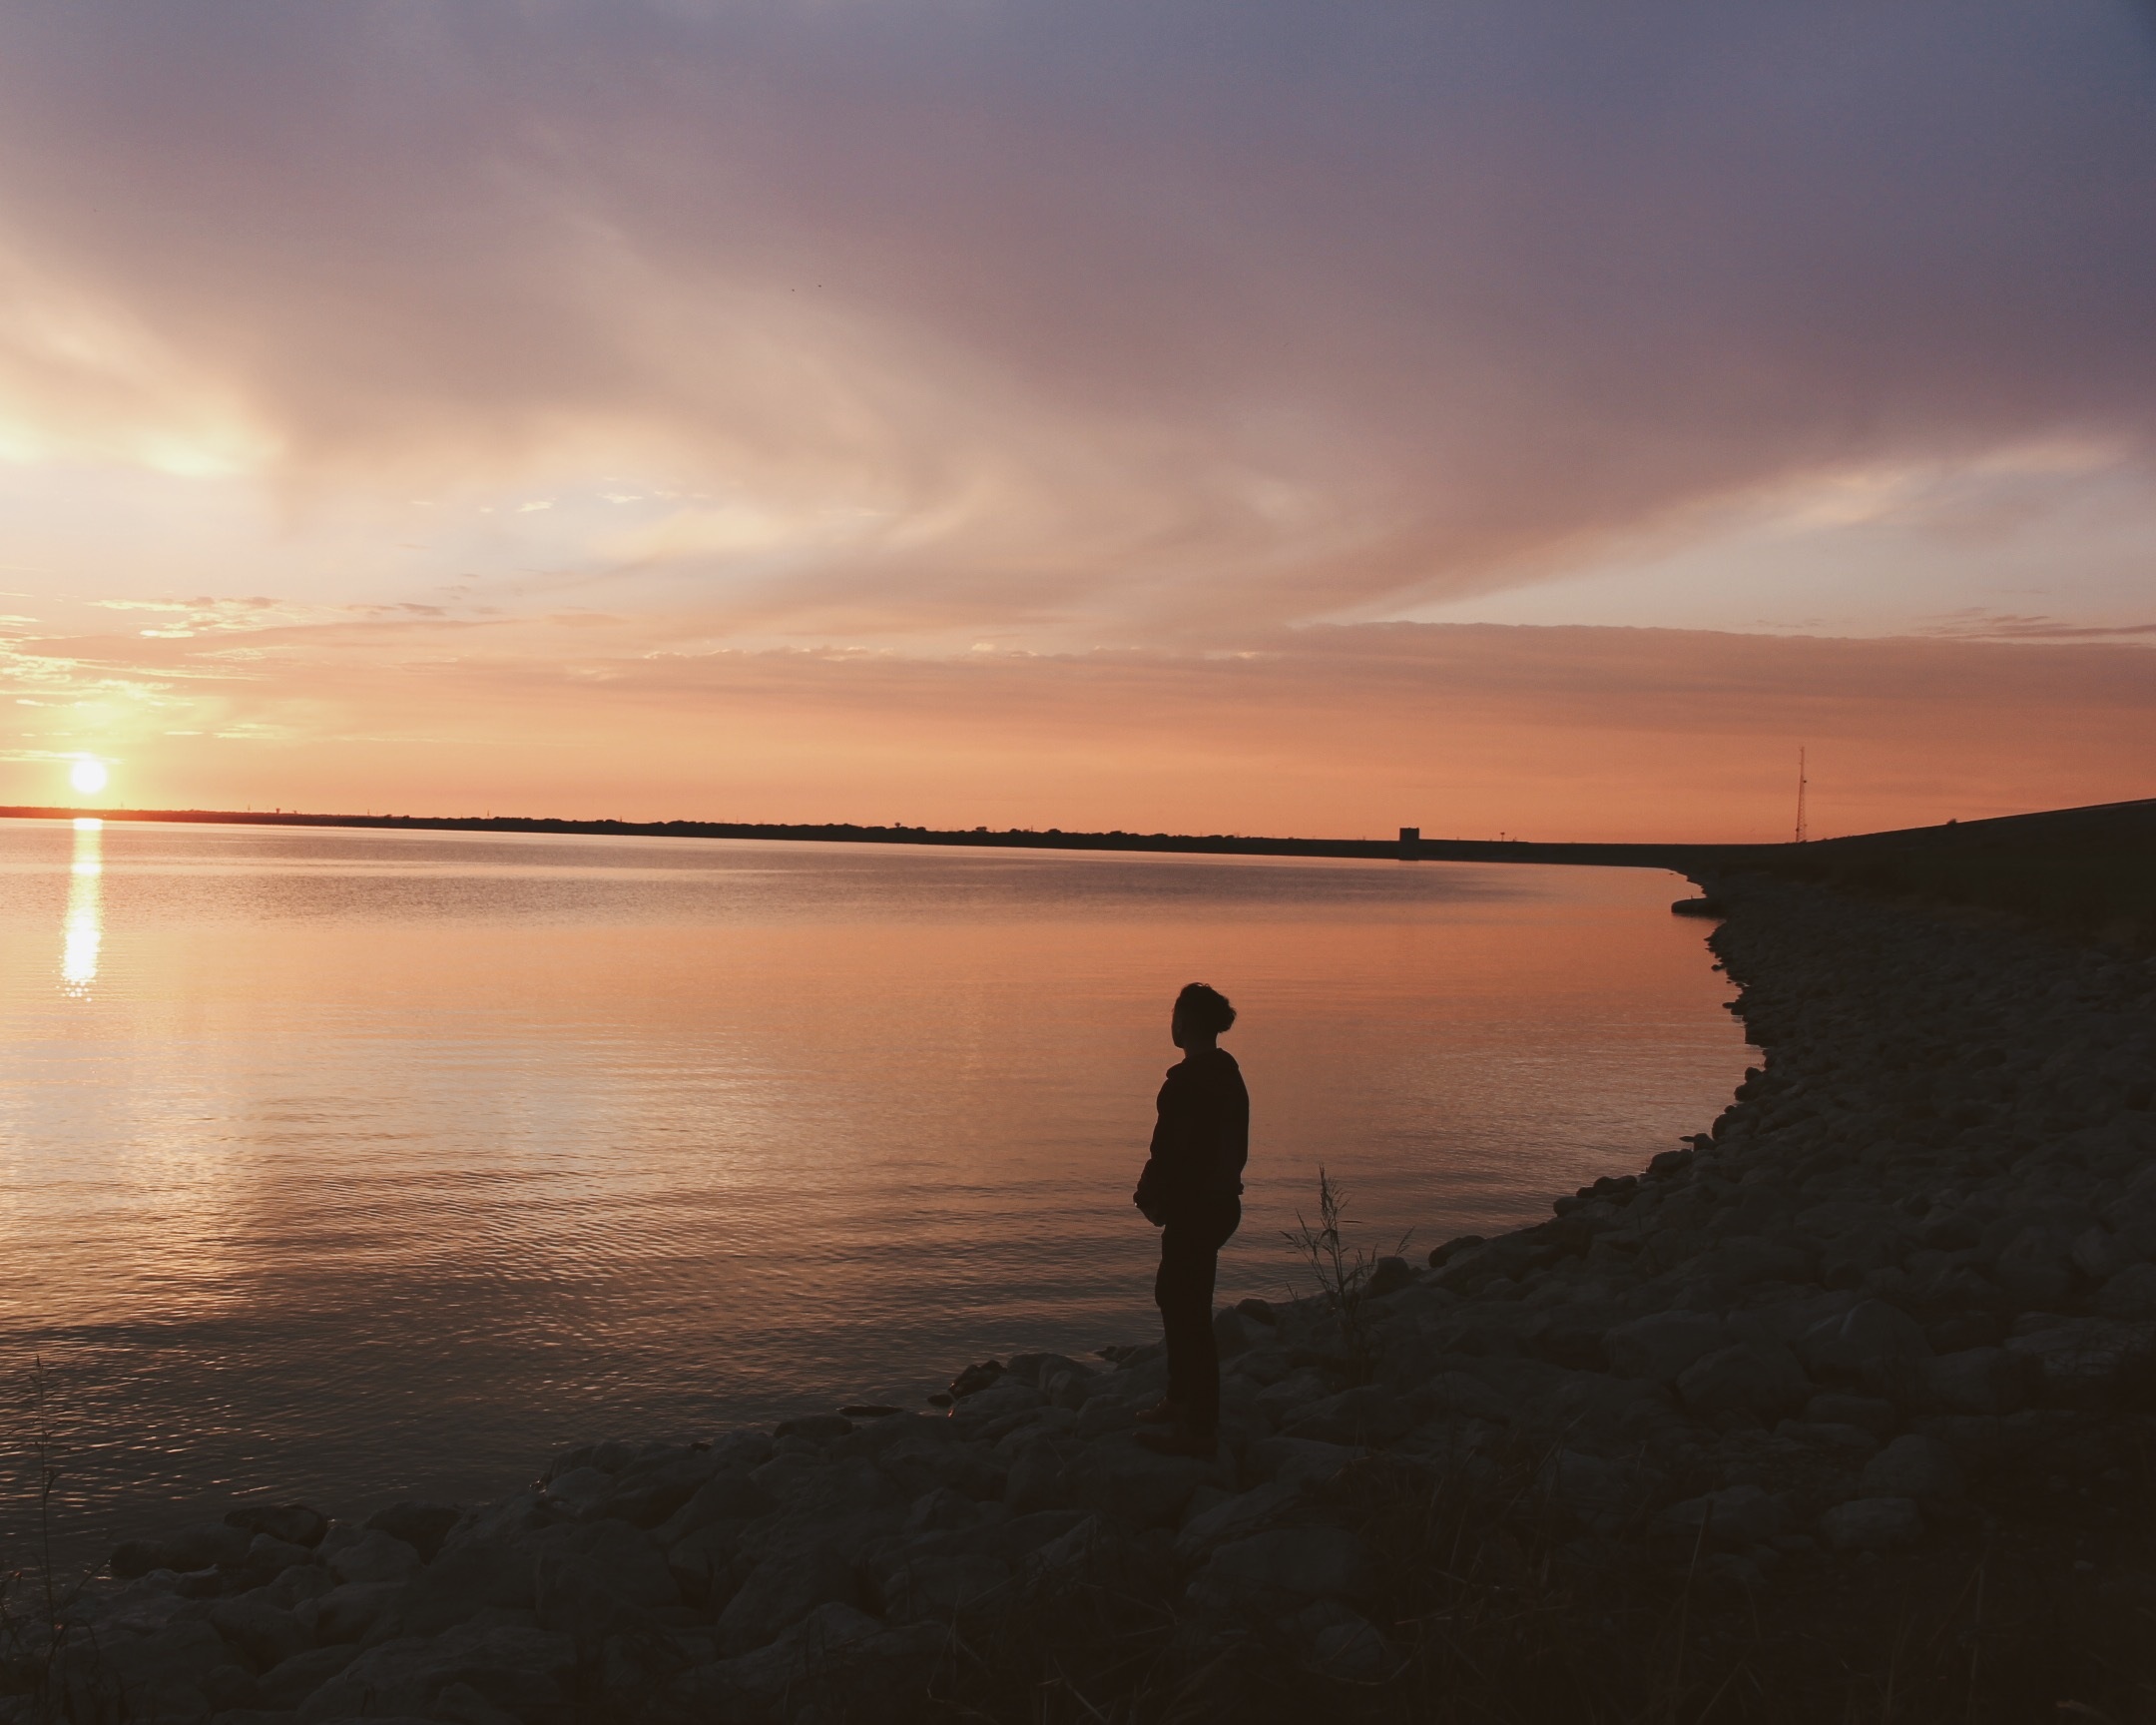
beach, sea, coast, sand, ocean, horizon, cloud, sky, sun, sunrise, sunset, sunlight, morning, shore, wave, dawn, dusk, evening, reflection, bay, body of water, afterglow, atmospheric phenomenon, wind wave